Roy Hardgrave

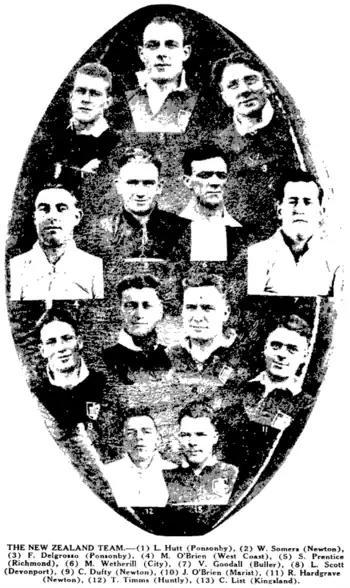
The New Zealand team of 1928 to play England

He was again chosen for the third test team to play in Christchurch on 25 August in an unchanged back line. England won a far cleaner match 6–5 to win the series in front of 15,000 spectators. With the score 2–0 to New Zealand "Hardgrave made a great run, Wetherill, Brisbane, and Prenctice carrying on", though an infringement near the line ended the movement.